6.5×52mm Carcano

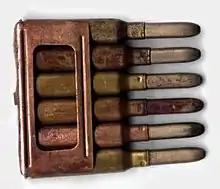
A six-round en-bloc clip

The cartridge is acceptable, with proper bullet, for medium-size big game such as North American whitetail deer within 250 yards. However, the standard Italian service round used an unstable round-nosed bullet with a propensity to tumble, whether hitting soft tissue/ballistic gel or harder material such as bone.